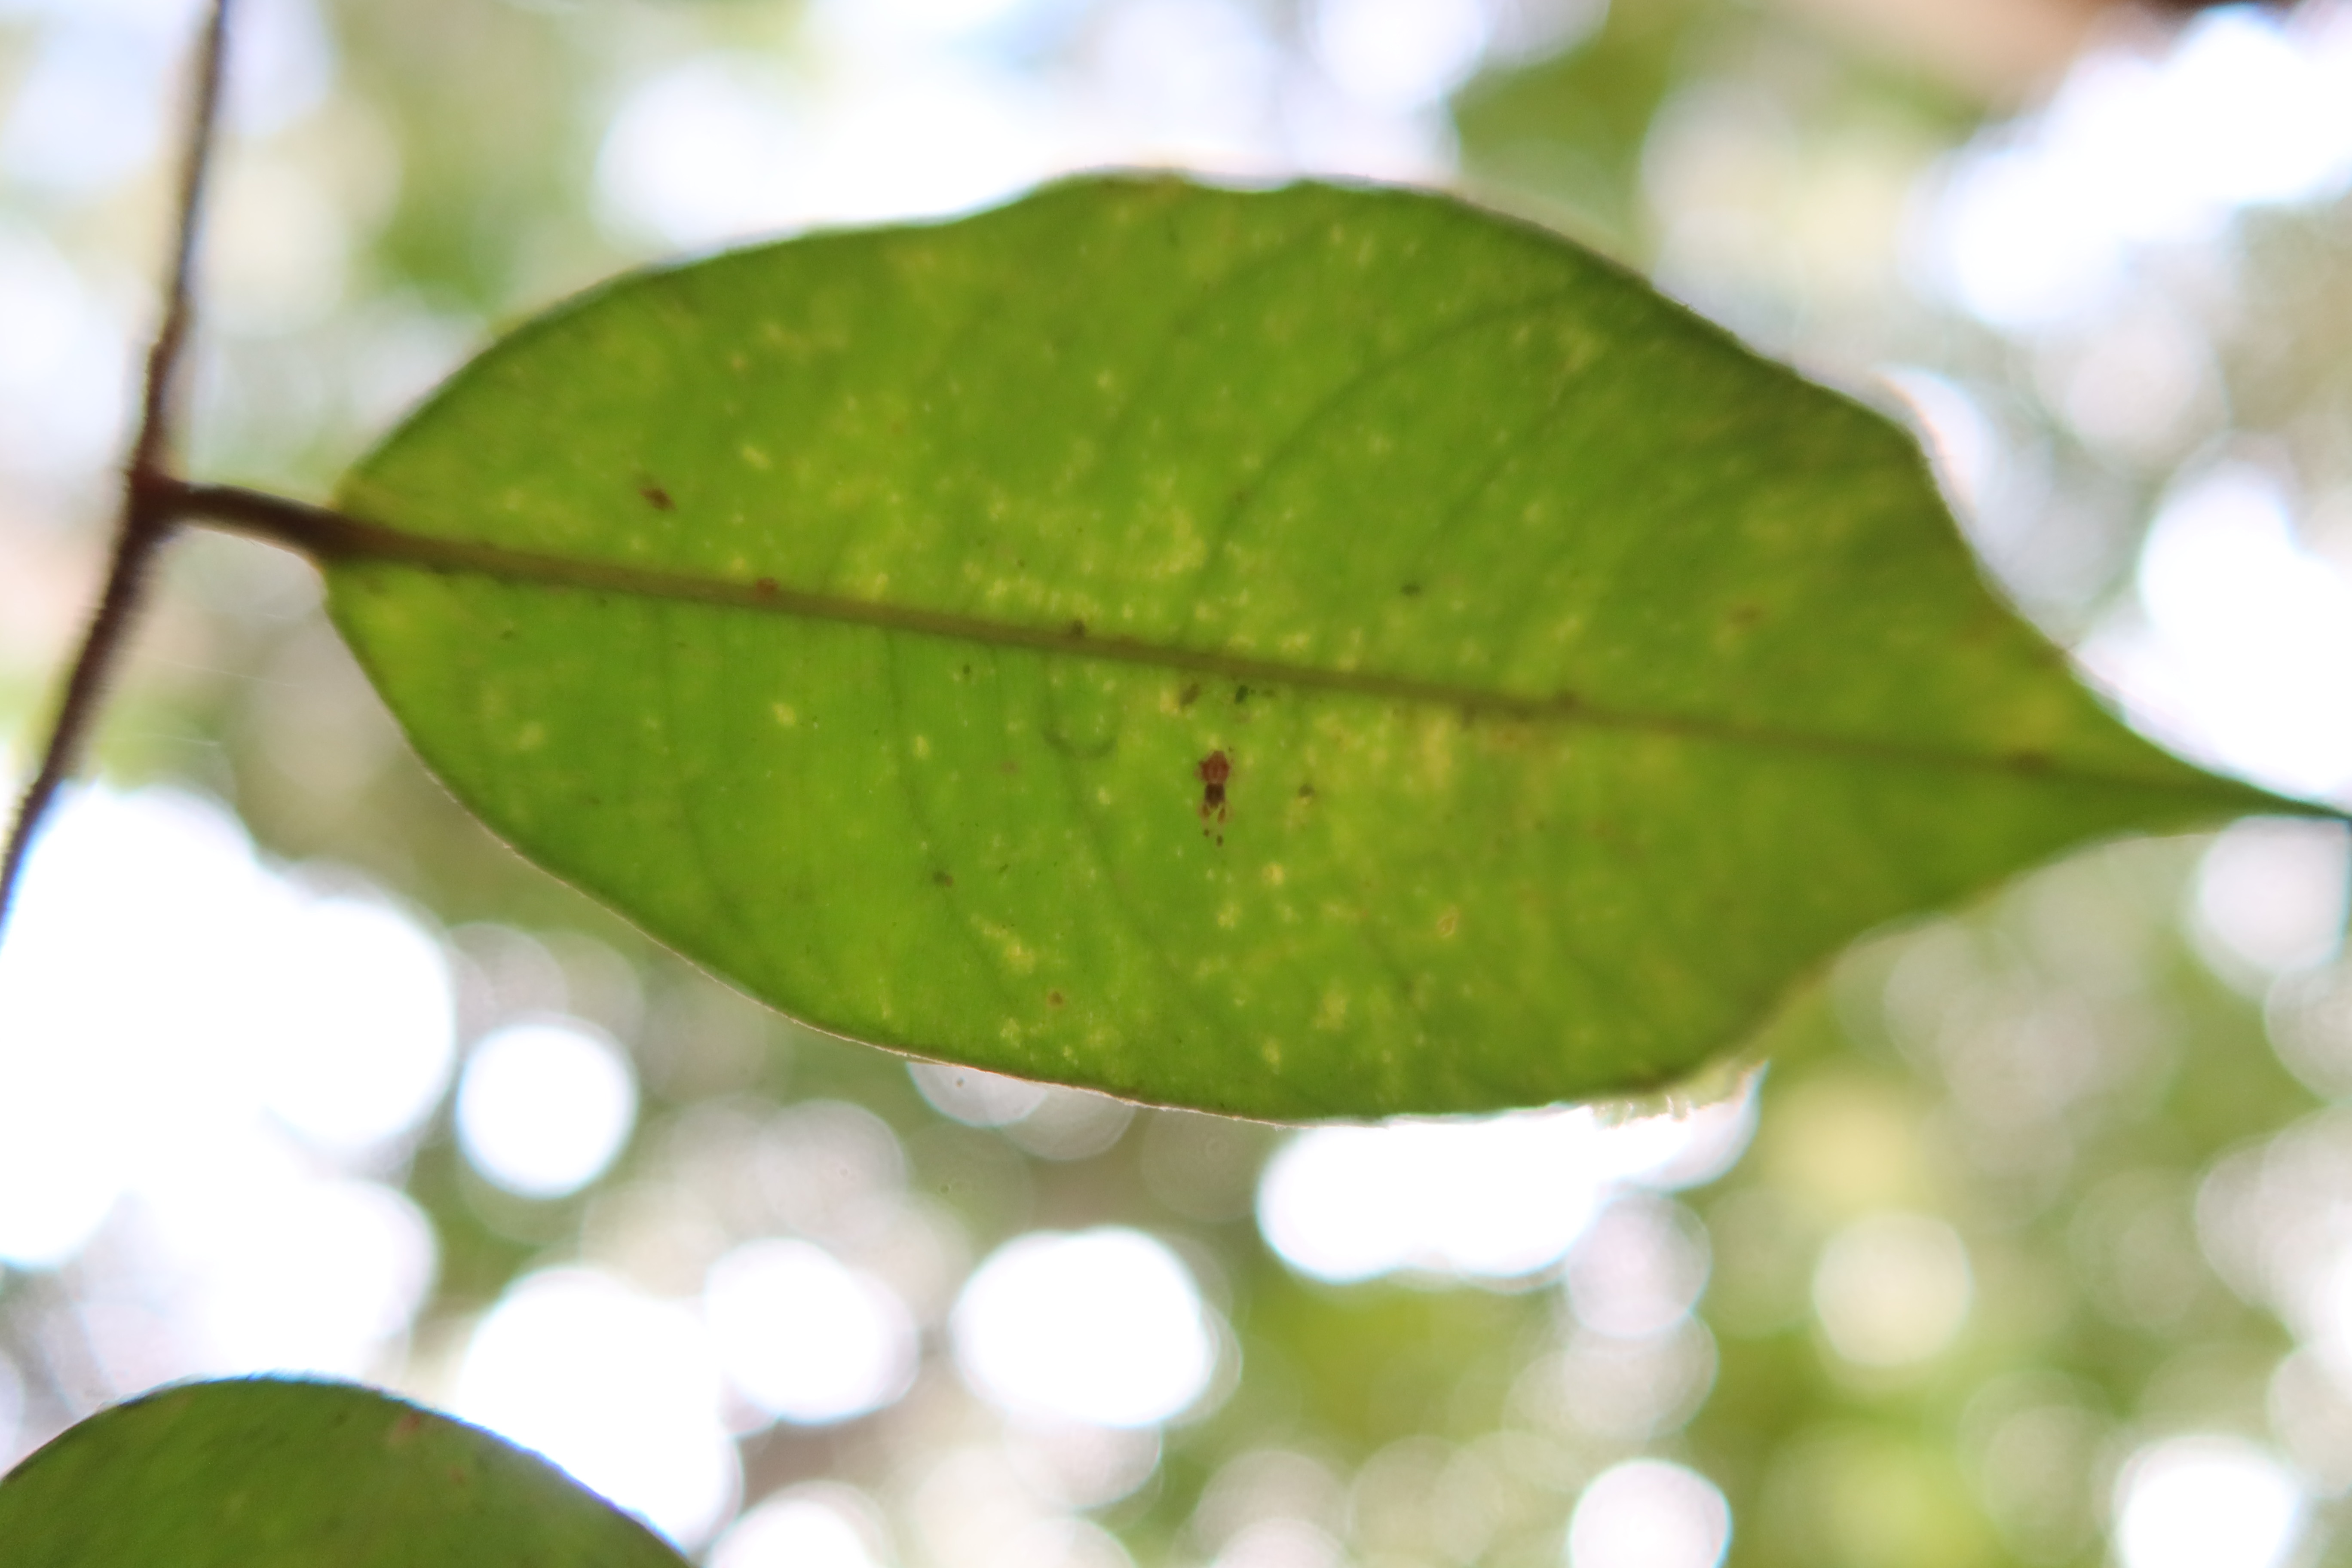
Label: Spiders